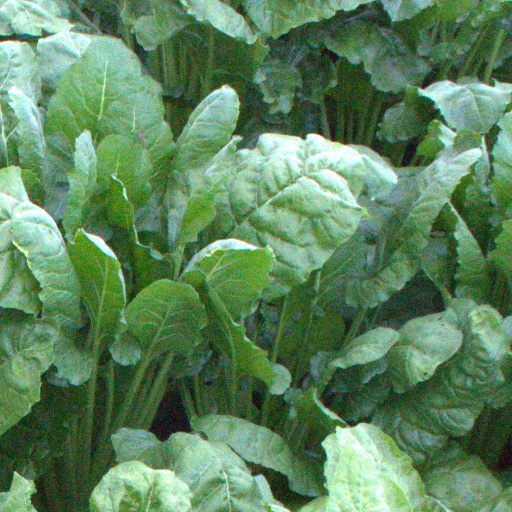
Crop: sugar beet